Carleton Place

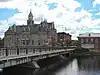
Carleton Place Town Hall and Mississippi River

The logging industry stimulated economic development in the 19th century, with white pine logs exported to Europe. Local forests were depleted of hemlock to provide bark for the leather tanning industry. Both textile and lumber mills flourished, but none still operates. "The Findlay Foundry", founded by David Findlay in 1862, operated until 1974, making cast-iron cookware and woodstoves. Some of the designs created by this company are still being made by another company. Today, the remaining mill buildings house condominiums and high-tech industry. The "Crash Position Indicator" (CPI) was manufactured and marketed in Carleton Place by Leigh Instruments Ltd.